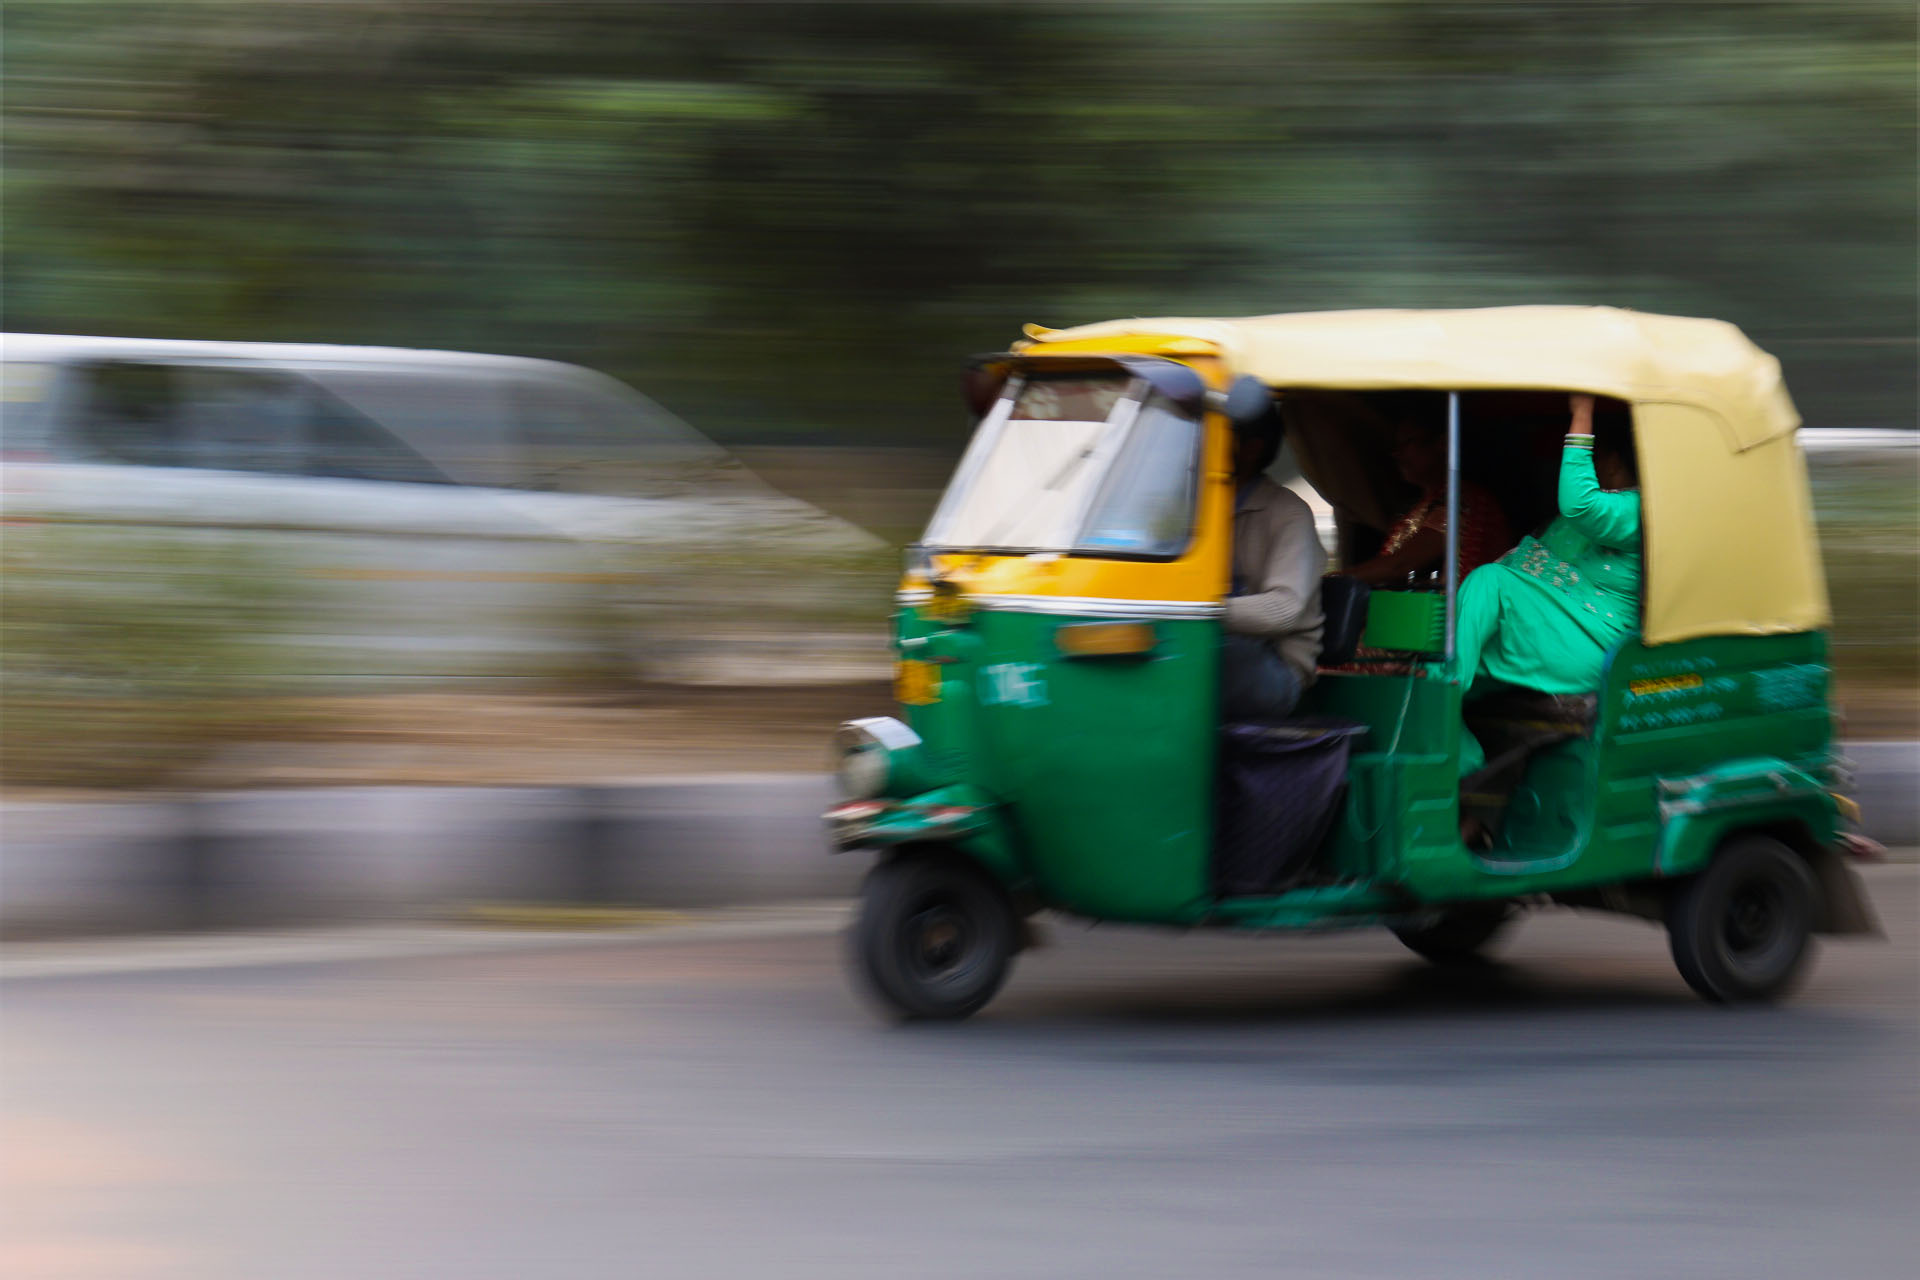
street, car, cart, tricycle, travel, taxi, transportation, transport, green, vehicle, auto, auto rickshaw, rickshaw, golf cart, mode of transport, light commercial vehicle